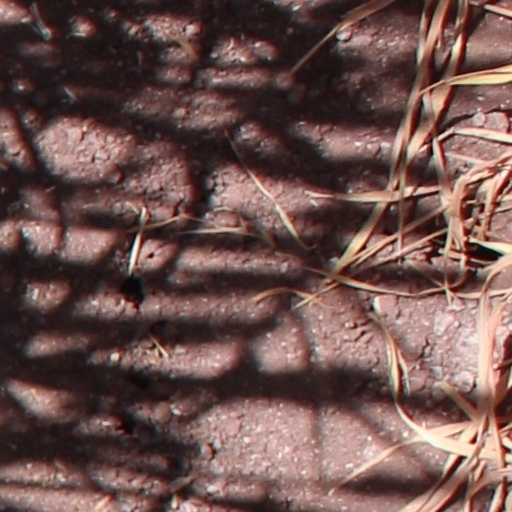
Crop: wheat